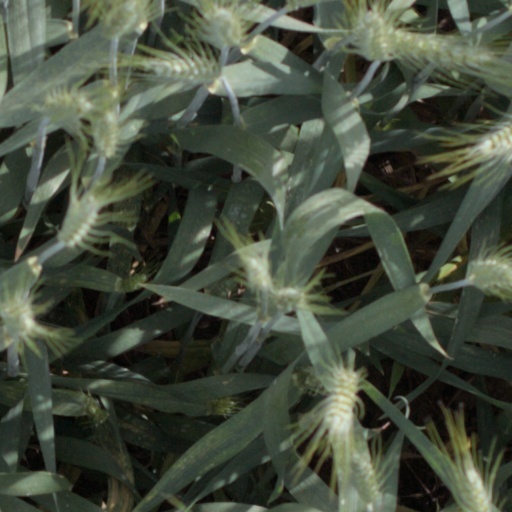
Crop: wheat